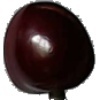
Label: Cherry 1